Náměšť nad Oslavou

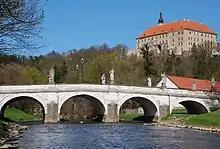
Baroque bridge and the castle

Náměšť was founded around 1220. The first written mention of Náměšť is from 1234, when the castle was owned by the lords of Lomnice. In the 14th and 15th centuries, Náměšť was frequently conquered and destroyed by various armies. In 1304, Náměšť was destroyed by Cumans, in 1408 by the army of Lacko of Kravaře, and during the Hussite Wars by the armies of Sigismund and Albert II.